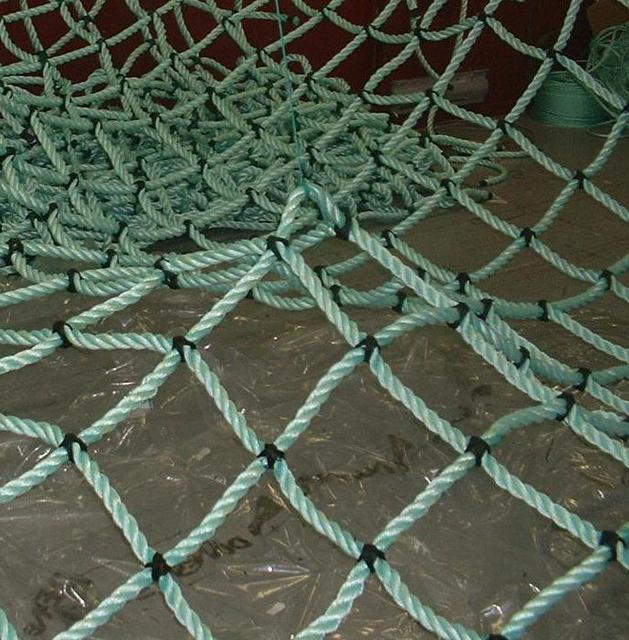
Texture: meshed